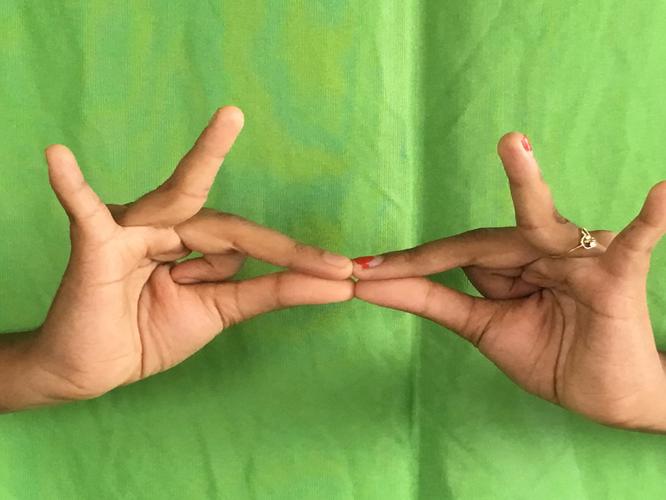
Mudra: Sakata
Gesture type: double_hand